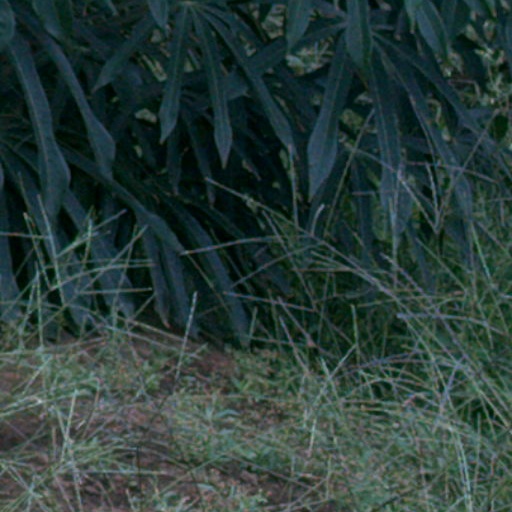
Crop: cassava